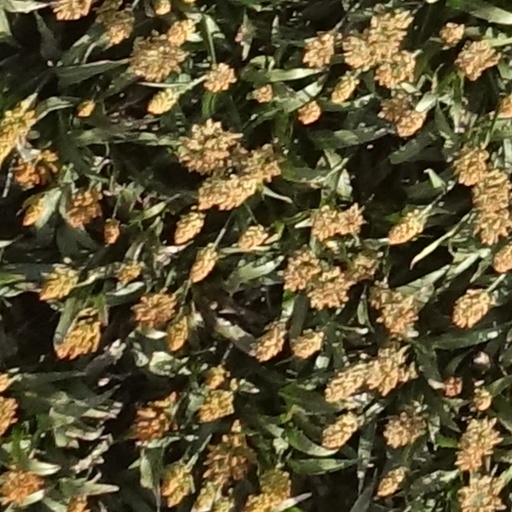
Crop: sorghum